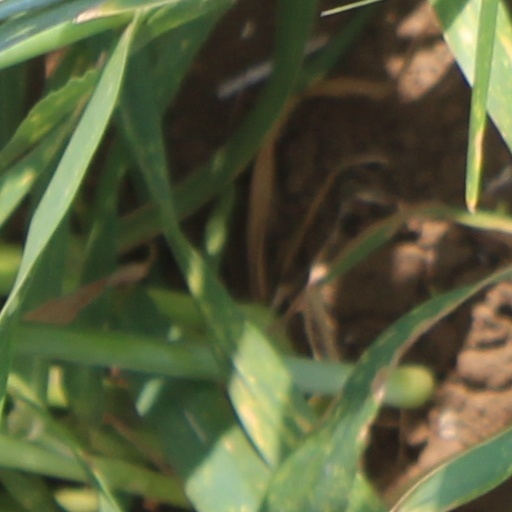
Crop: wheat